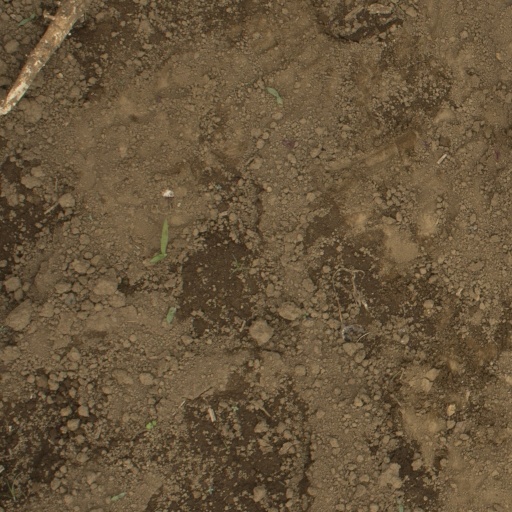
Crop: Jerusalem artichoke